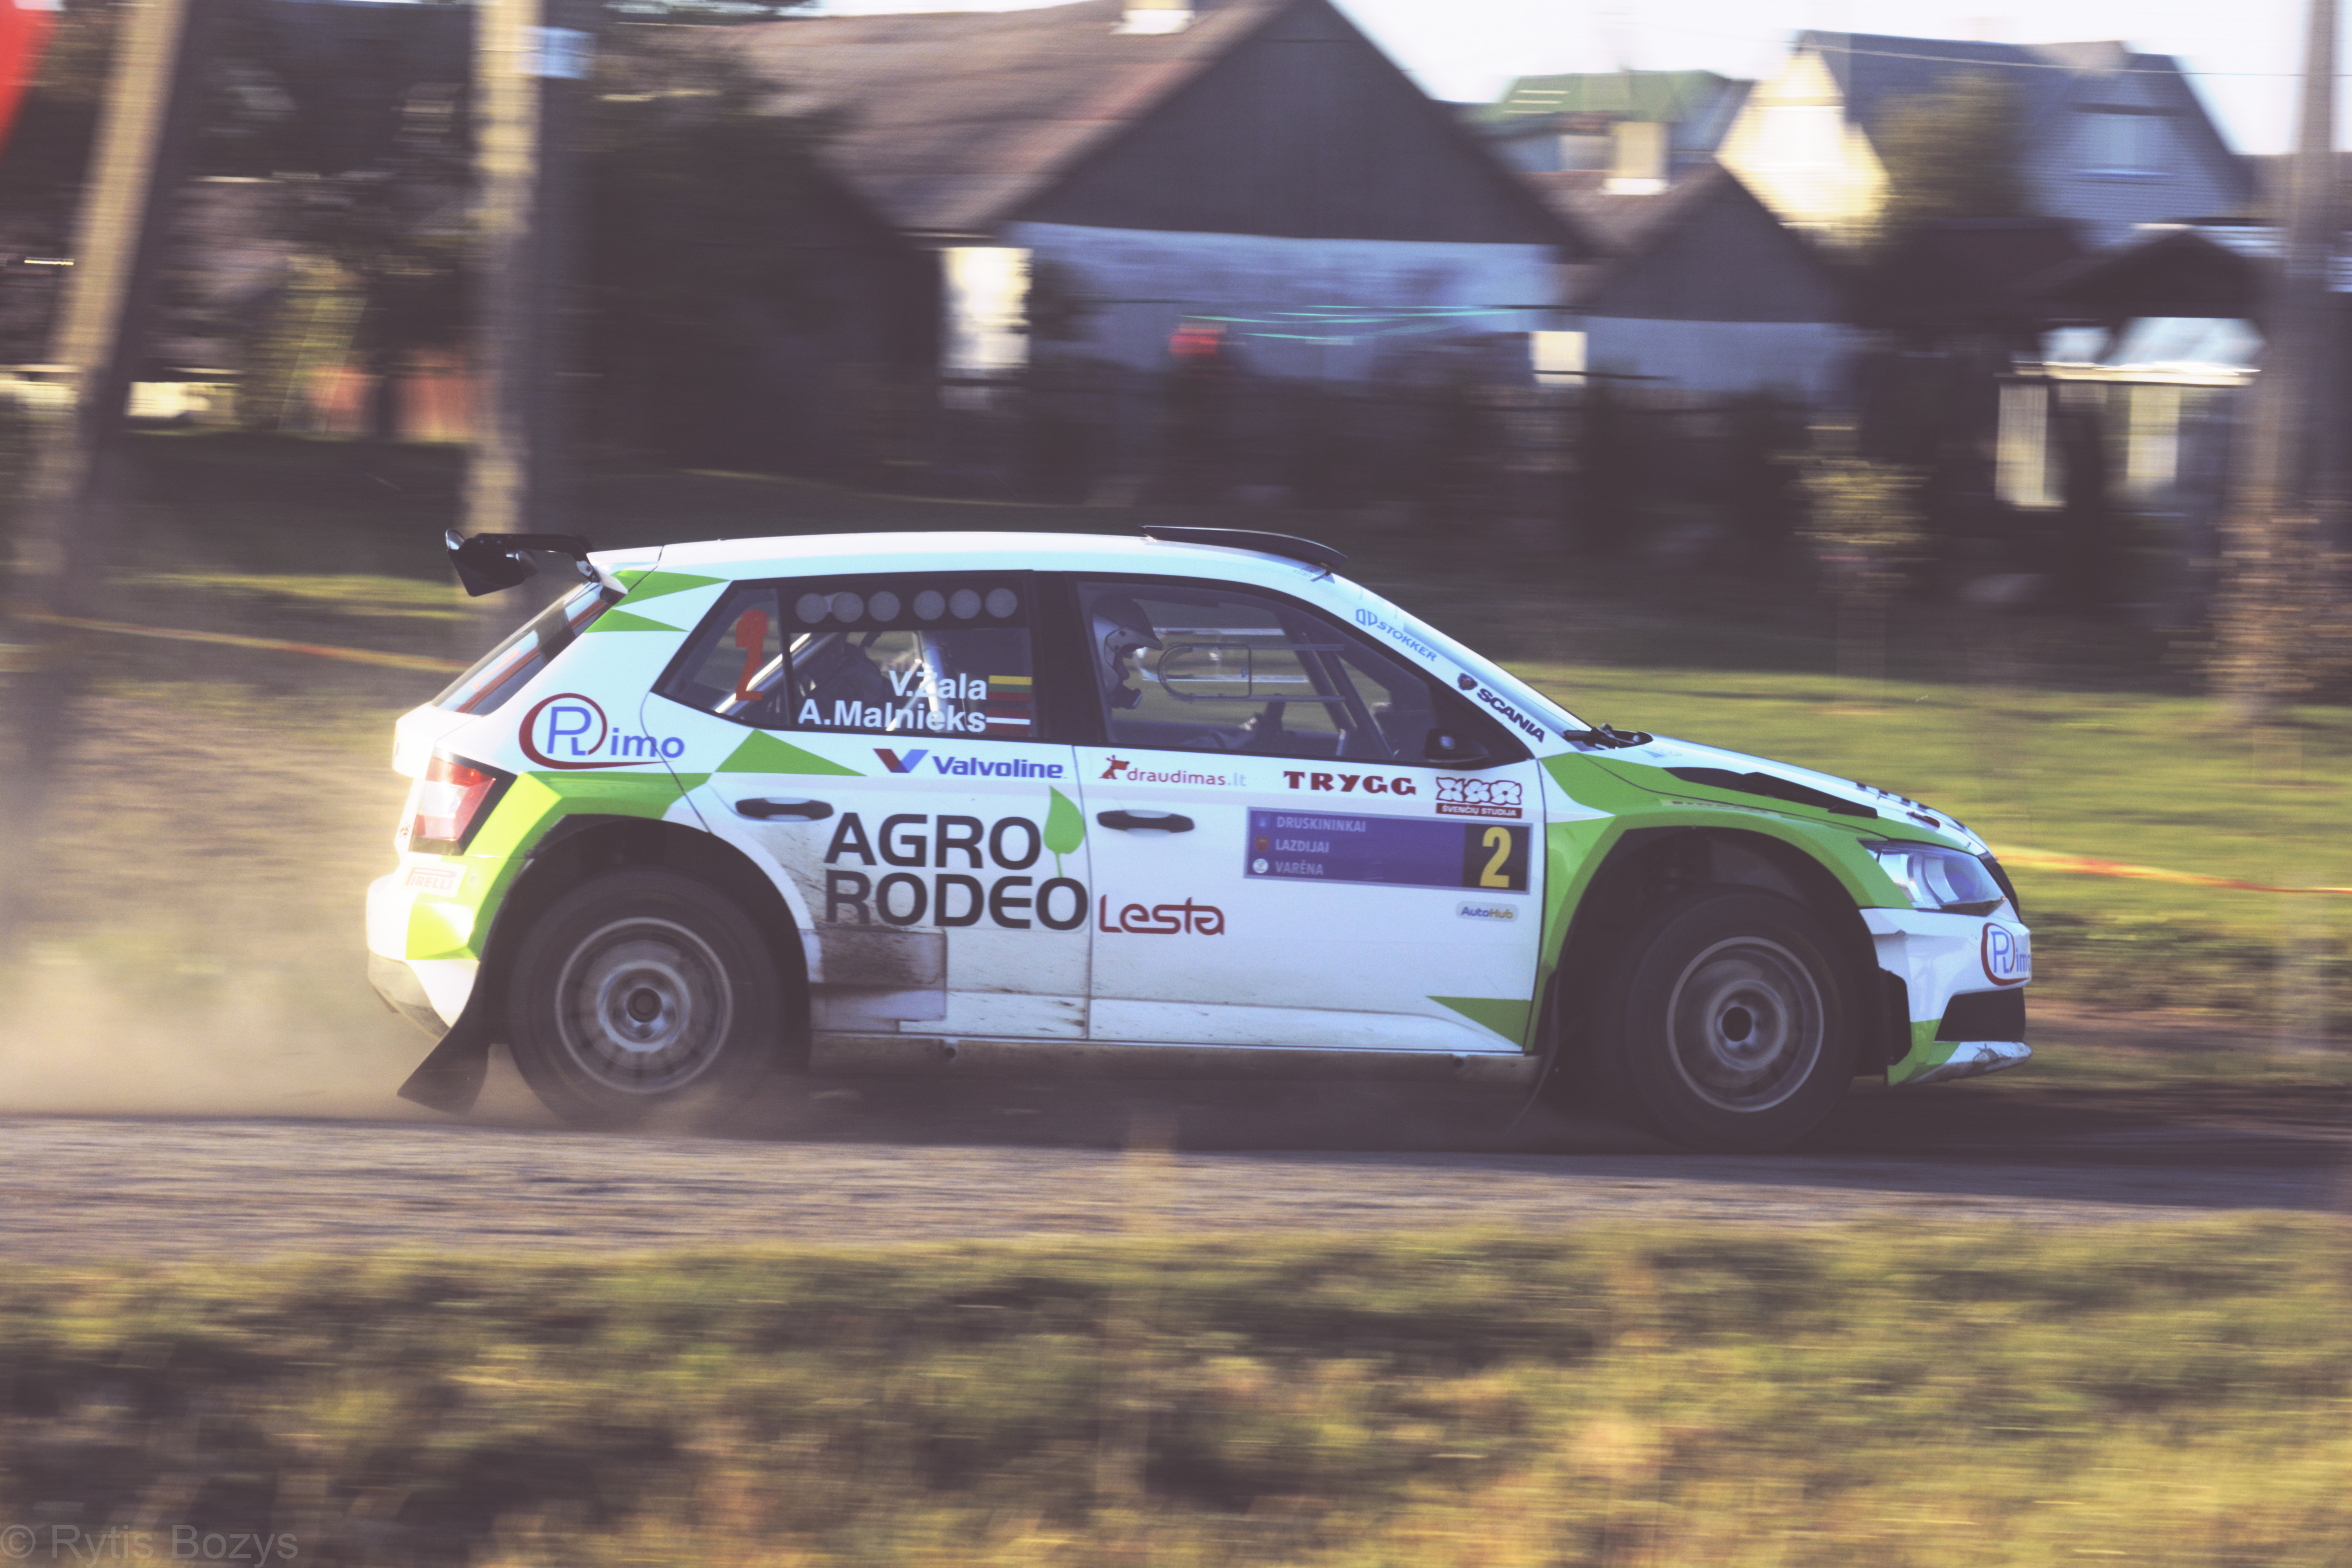
car, auto racing, rallying, racing, motorsport, rallycross, world rally championship, automotive design, motor vehicle, vehicle, plain, race, world rally car, stock car racing, race car, off roading, group b, sports car, compact car, sport utility vehicle, family car, autocross